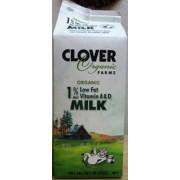
Label: cardboard